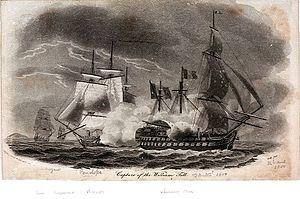
À l’époque de la guerre navale à la voile, le tir de traverse, est une technique de tir consistant à diriger le feu de l'avant à l'arrière parallèlement à l'axe du navire ennemi.
La bataille du convoi de Malte était un engagement naval faisant partie des guerres de la Révolution française. Il eut lieu le 18 février 1800, durant le siège de Malte. La garnison française de la ville maltaise de La Valette était assiégée depuis dix-huit mois. Elle était bloquée du côté des terres par une armée composée de Britanniques, Portugais, et de troupes irrégulières maltaises. Du côté de la mer, un escadron de la Royal Navy britannique était présent, placé sous le commandement global de Lord Nelson depuis sa base sicilienne de Palerme. En février 1800, le gouvernement napolitain remplaça les troupes portugaises par les siennes, et les soldats furent amenés à Malte par Nelson et Lord Keith, arrivant le 17 février. Depuis le début des années 1800, la garnison française manquait cruellement de vivres. Dans un effort désespéré pour ravitailler la garnison, un convoi, sous le commandement du contre-amiral Jean-Baptiste Perrée, fut organisé à Toulon, chargé de vivres, d'armement et de renforts pour La Valette. Le 17 février, le convoi français approchait Malte depuis le sud-est, espérant longer la côte et échapper au blocus de l'escadron britannique.
Le HMS Foudroyant est un navire de ligne de 3ᵉ rang possédant 80 canons. Appartenant à la Royal Navy, il fut construit à Plymouth et lancé le 31 mars 1798.
Le Guillaume Tell était un vaisseau de 80 canons de la classe Tonnant. Il fut mis sur cale en 1794 et lancé à Toulon en 1795 selon les plans de l'architecte naval Jacques-Noël Sané. C'est le cinquième exemplaire des 35 vaisseaux de la classe Tonnant.
Comme les vaisseaux de la classe Téméraire, les trente-cinq navires de la classe Tonnant étaient issus des travaux du chevalier de Borda et de l'ingénieur naval Sané pour uniformiser les constructions navales françaises selon des normes très définies et relevées.